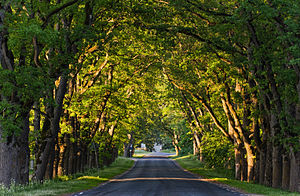
Dagø / Galleri
Dagø er Estlands næststørste ø. Den udgør siden 2017 ét amt, som består af kun én kommune. Den er altså at sammenligne med Bornholms Regionskommune. Øen ligger i Østersøen nord for øen Øsel. Dagø har et areal på cirka 989 km² og hele amtet har 9.580 indbyggere. Forvaltningscentrum på øen er byen Kärdla. Ved en landsomfattende administrativ reform efter kommunalvalgene søndag den 15. oktober 2017 er de fire landkommuner blevet lagt sammen til éen kommune.